James Fittler

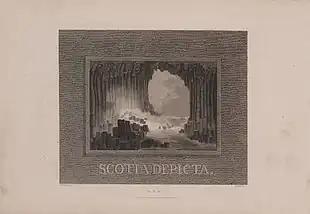
Frontispiece from Fittler's "Scotia Depicta" showing Fingal's Cave on the island of Staffa

He also executed the plates for Edward Forster's "British Gallery", many of those for John Bell's "British Theatre", and all the illustrations in Thomas Frognall Dibdin's "Ædes Althorpianæ", published in 1822, after which he undertook no important work.